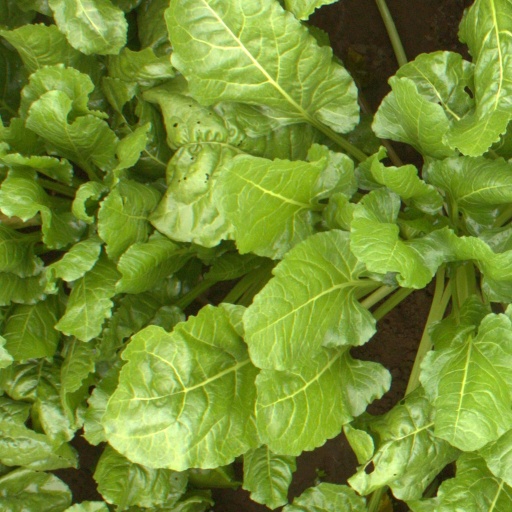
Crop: sugar beet